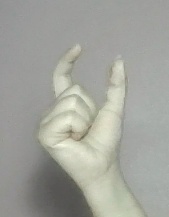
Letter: nun